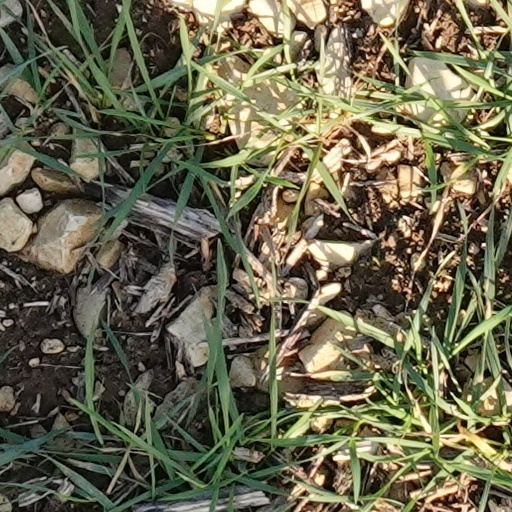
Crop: wheat